Purcell, Oklahoma

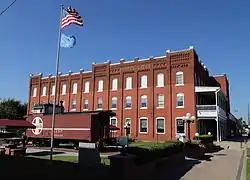
Love Hotel, Purcell

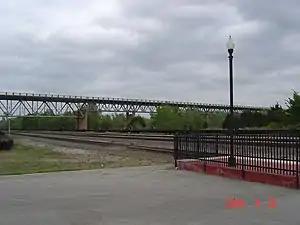
James C. Nance Memorial Bridge, viewed from Purcell train station

Purcell's downtown business district and its many historic buildings underwent major improvements and revitalization at a cost of over $1 million in the 1990s via the "U.S. Main Street" program. The improvements included new sidewalks, Victorian lamp posts, storefront restorations, and landscape islands in the downtown area.